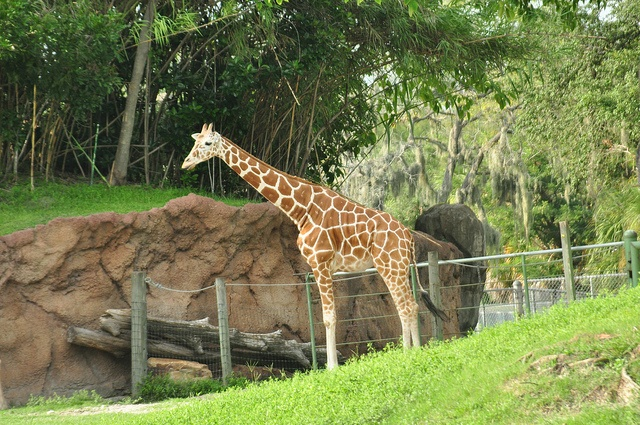
A giraffe stands on a grassy hill in an enclosure.
We see a giraffe standing next to a dirt cliff.
A giraffe sticks its neck over a zoo fence
A giraffe is standing behind a fence in the grass.
A giraffe standing next to a fence and a dirt and rock formation, with trees and grass on top of the formation.